Omurtag of Bulgaria

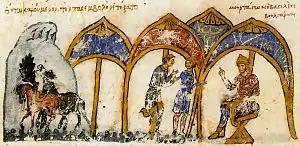
The Bulgarian ruler Omurtag sends delegation to the Byzantine emperor.

After the abrupt death of Khan Krum there were many Bulgarian troops in Thrace defending different strategic locations. The Byzantine Emperor Leo V the Armenian made use of the short crisis in the summer of 814 and led his troops against the Bulgarians. In the ensuing battle near the town of Burtodizos (probably the modern Babaeski) the Byzantines were victorious - Omurtag escaped the battlefield on his swift horse. However, the battle was not a decisive blow for the Bulgarians although it certainly had some effect .